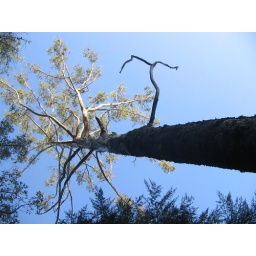
a cengal tree in dipterocarp forest